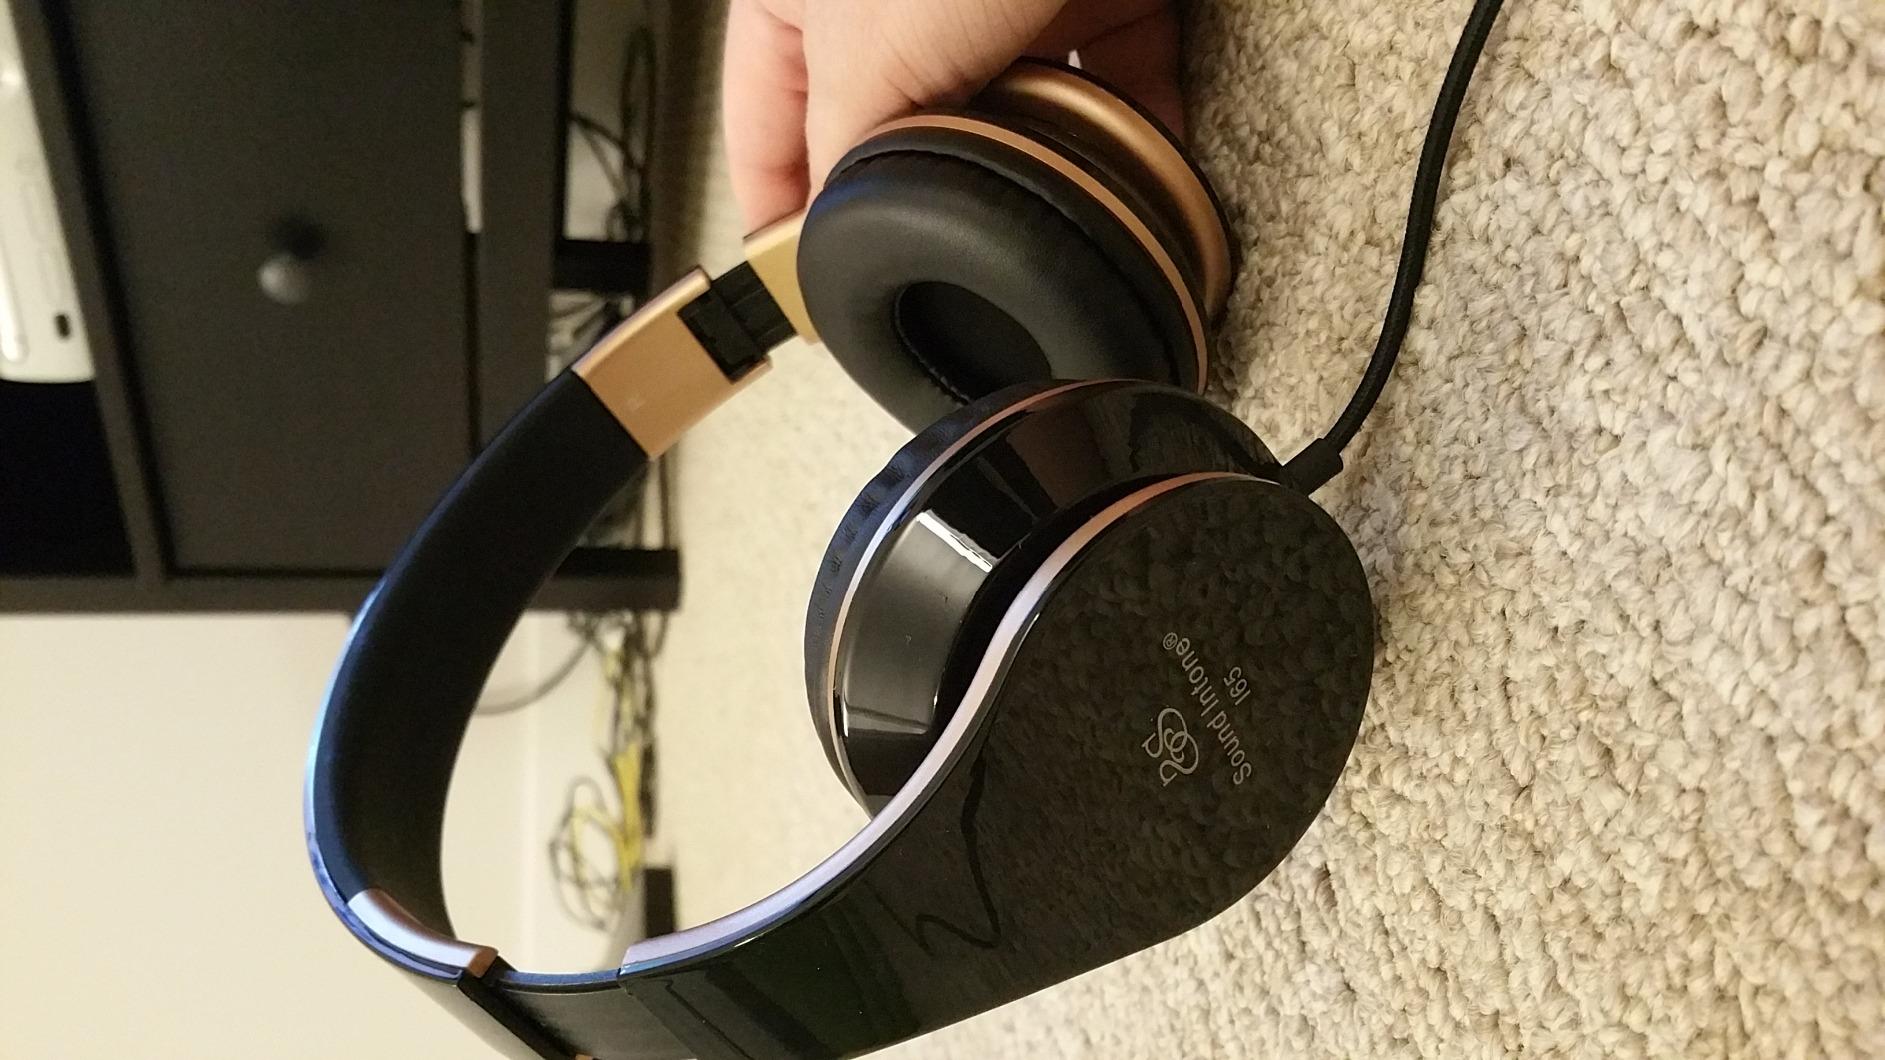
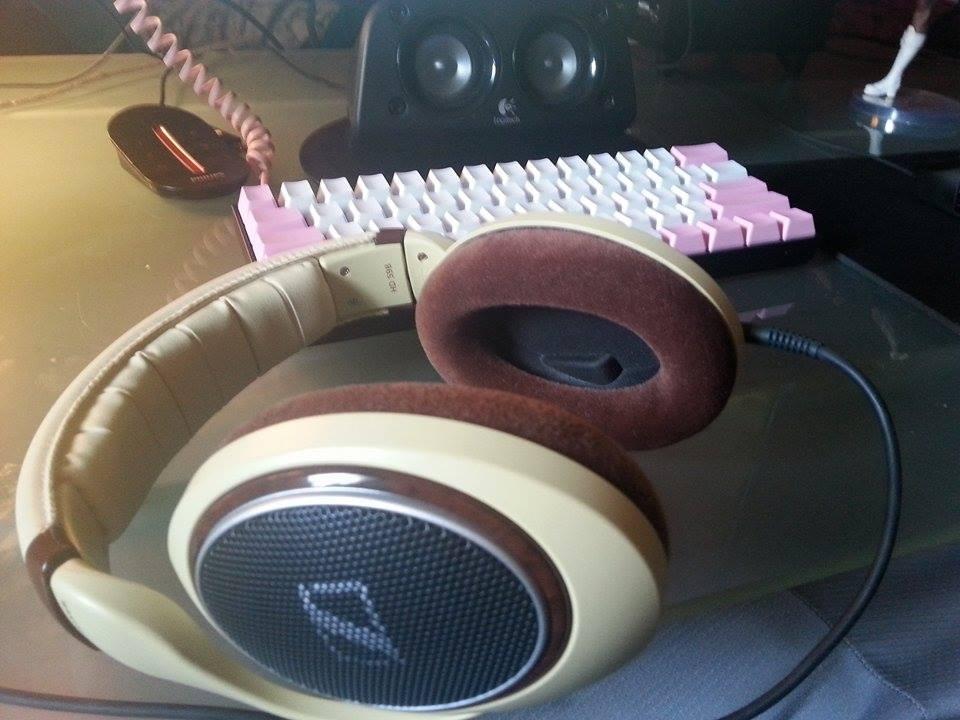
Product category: headphones
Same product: no